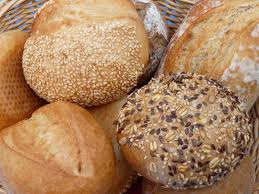
Waste category: biological